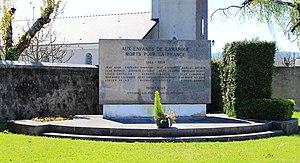
Monument aux morts de Lamarque-Pontacq (Hautes-Pyrénées)
Lamarque-Pontacq est une commune française située dans le département des Hautes-Pyrénées, en région Occitanie.